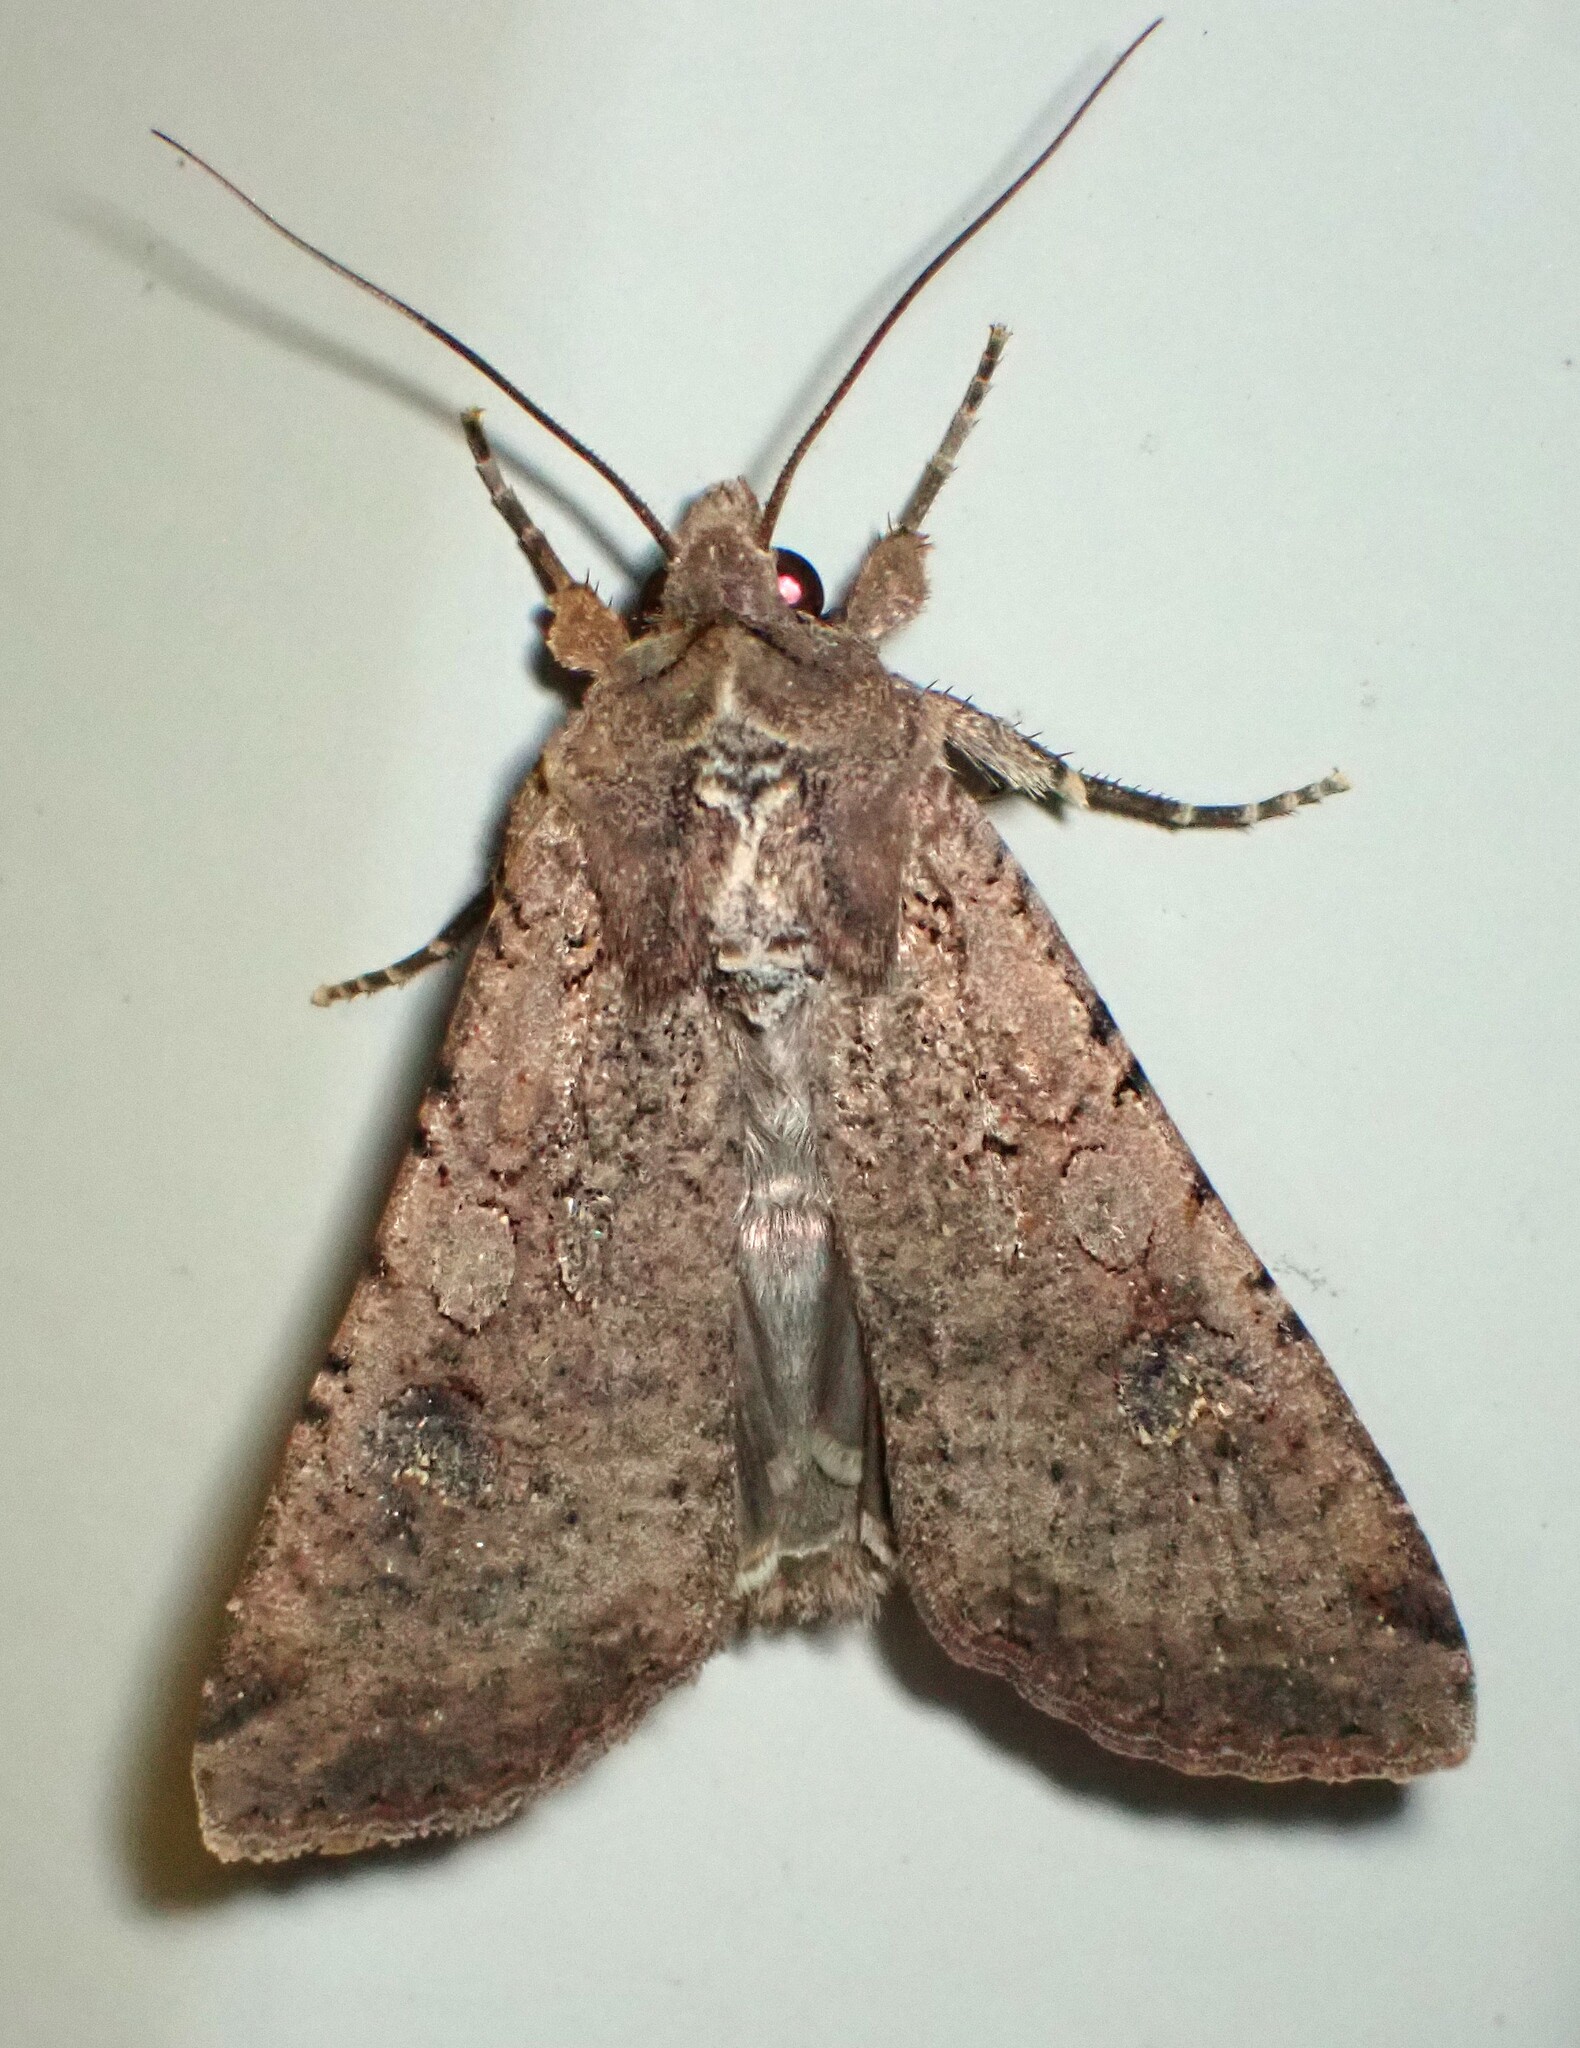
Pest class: cutworms